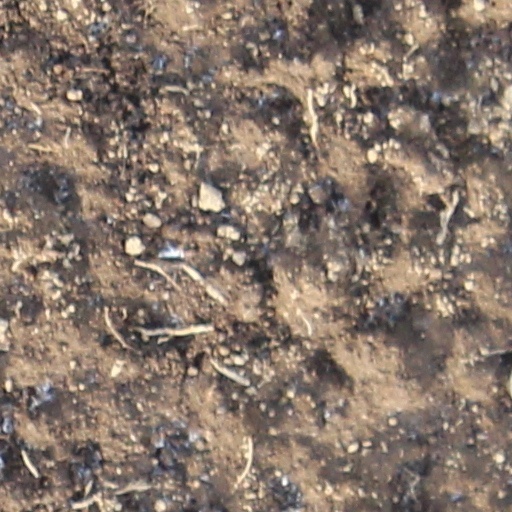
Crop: wheat